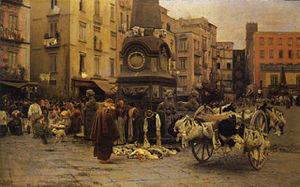
Les fontaines-obélisques, également connus sous le nom de Fontane del Seguro, sont situées sur la Piazza del Mercato à Naples.
Vincenzo Caprile, né le 24 juin 1856 à Naples et mort le 23 juin 1936 à Naples, est un peintre italien.